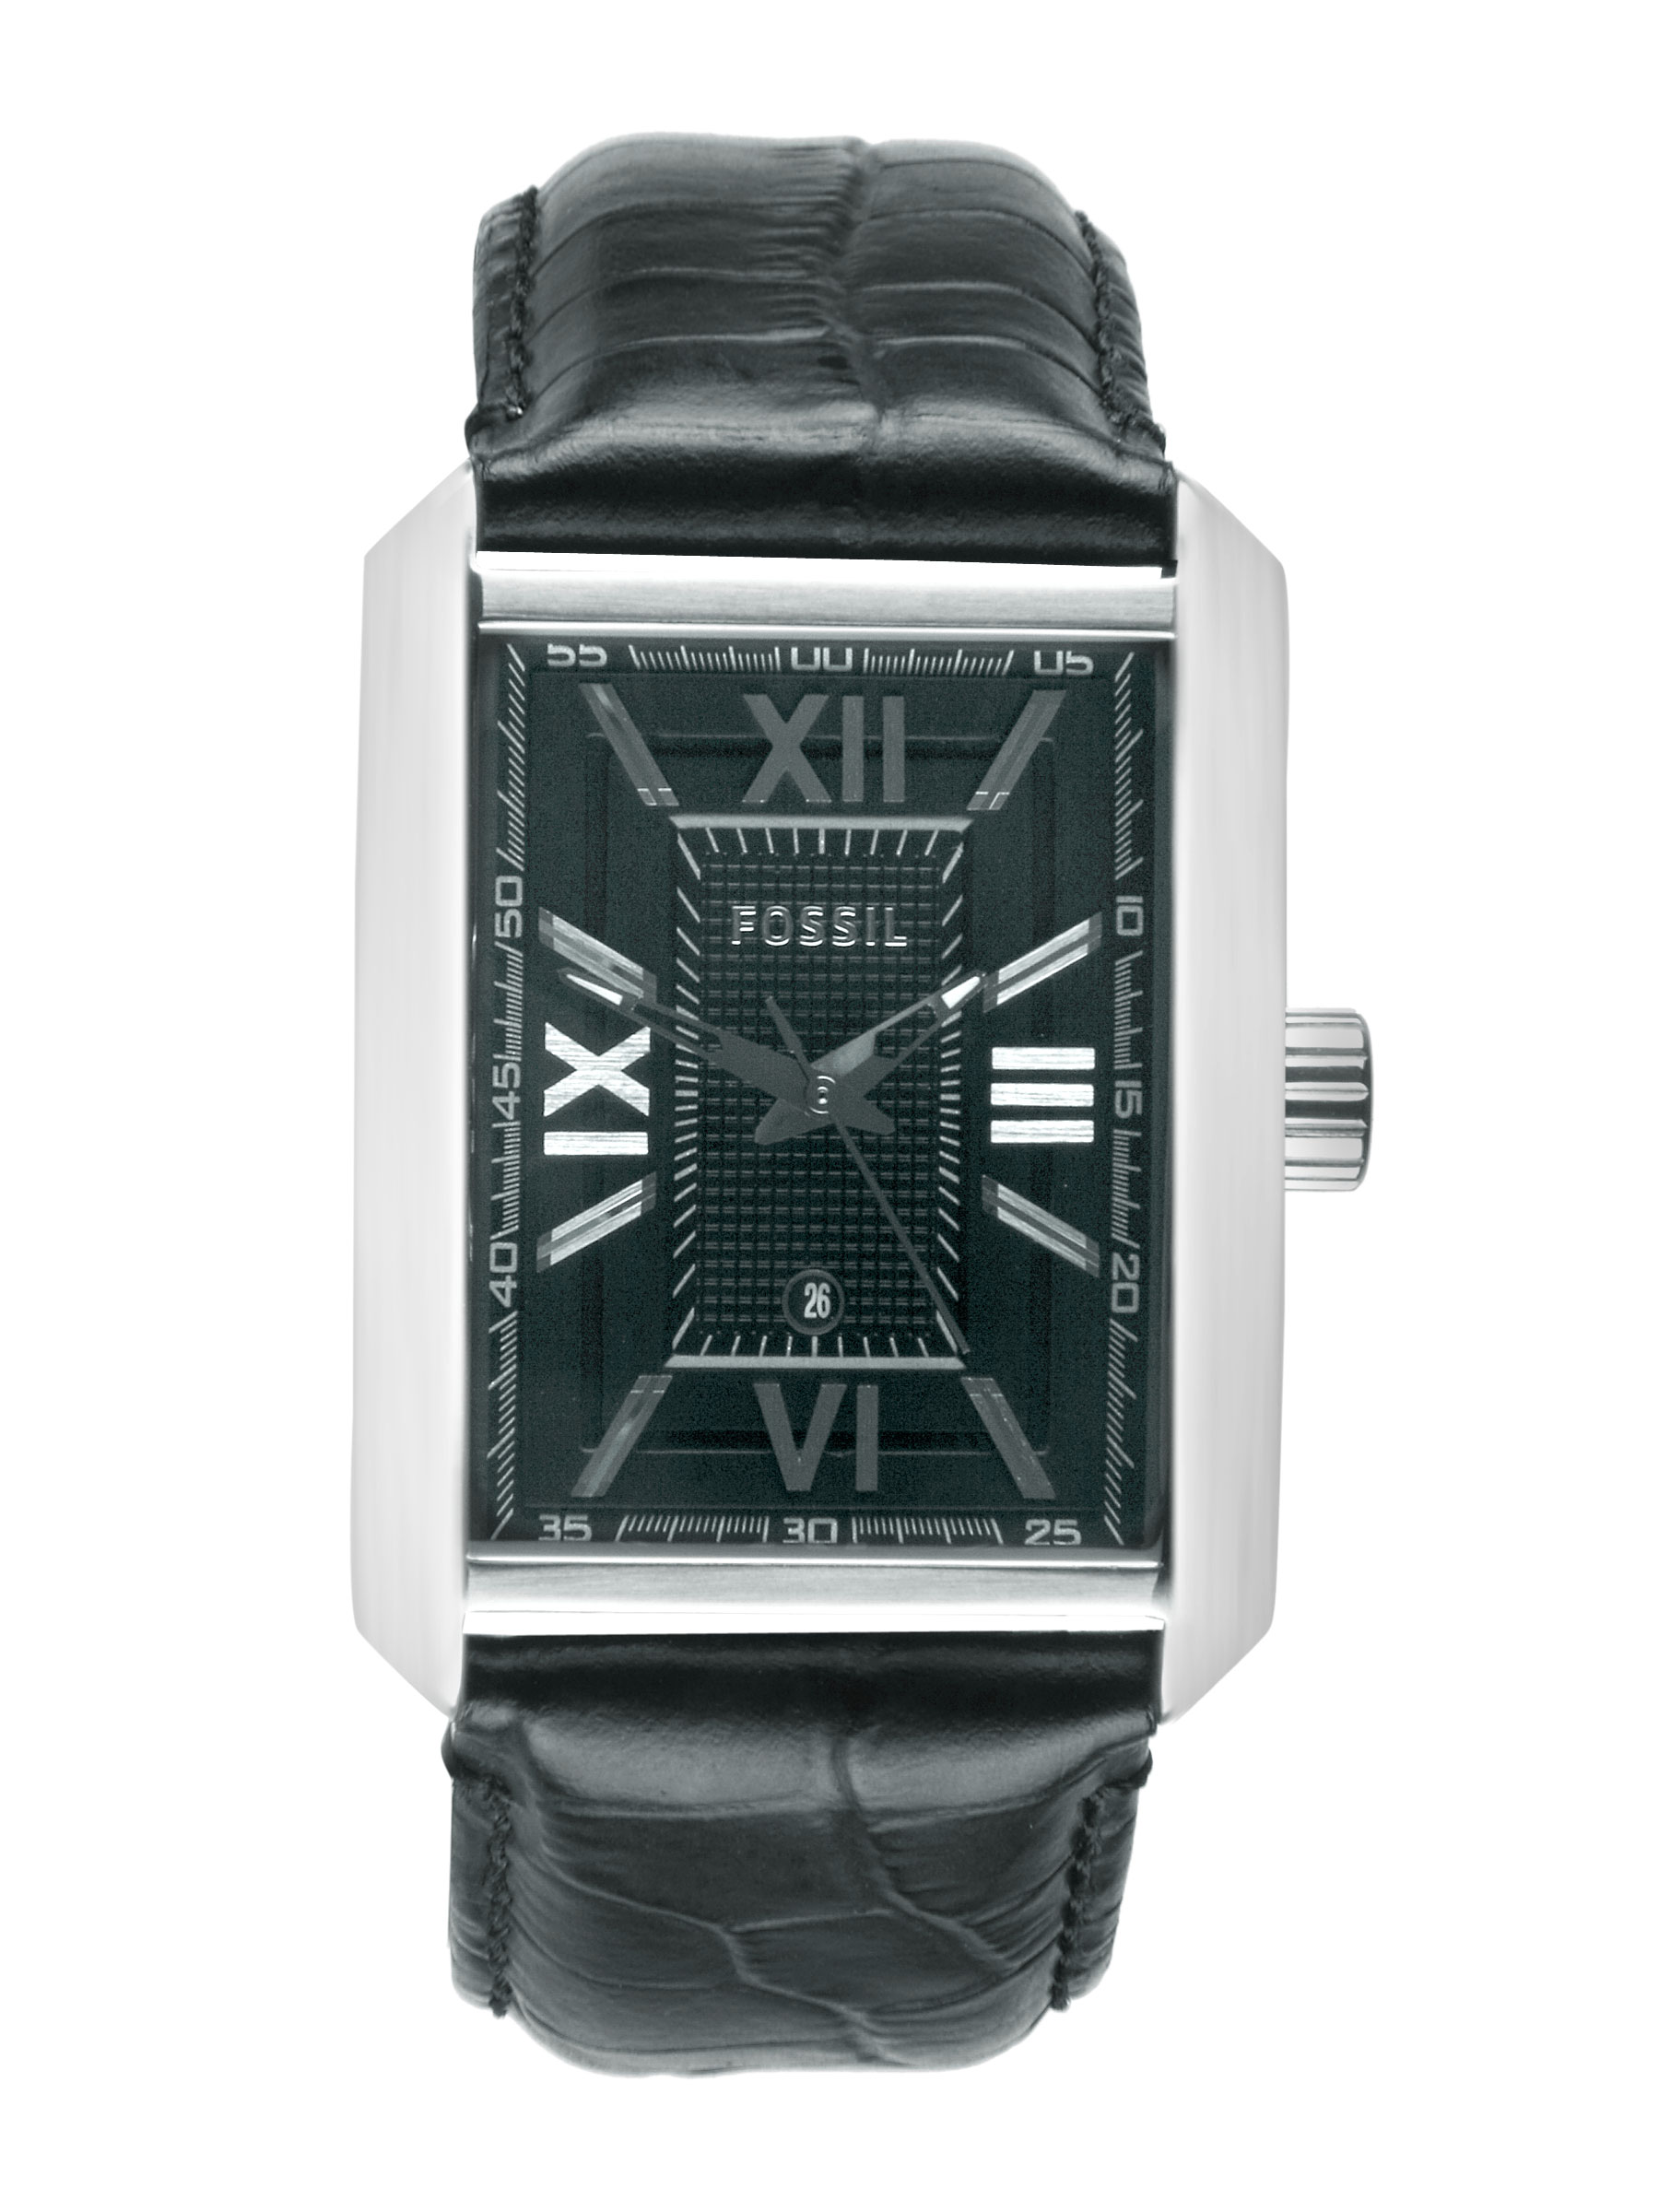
Fossil Men Black Dial Watch FS4576
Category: Accessories / Watches / Watches
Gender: Men
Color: Black
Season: Winter 2016
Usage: Casual